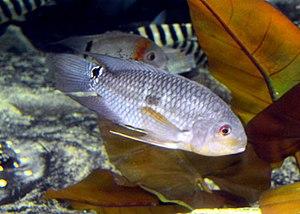
Aequidens pallidus est une espèce de poissons perciformes appartenant à la famille des Cichlidae.